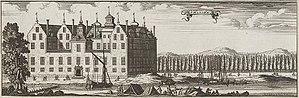
Le palais de Tullgarn est un palais royal suédois situé sur les rives de la mer Baltique à une soixantaine de kilomètres au sud-ouest de Stockholm.